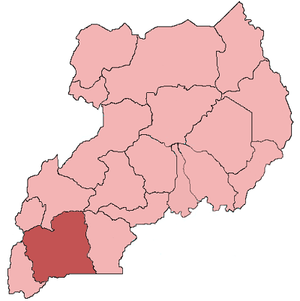
L'archidiocèse de Mbarara est un siège métropolitain de l'Église catholique en Ouganda. En 2013, il comptait 1 200 000 baptisés sur 3 290 000 habitants. Il est actuellement tenu par Mᵍʳ Lambert Bainomugisha.